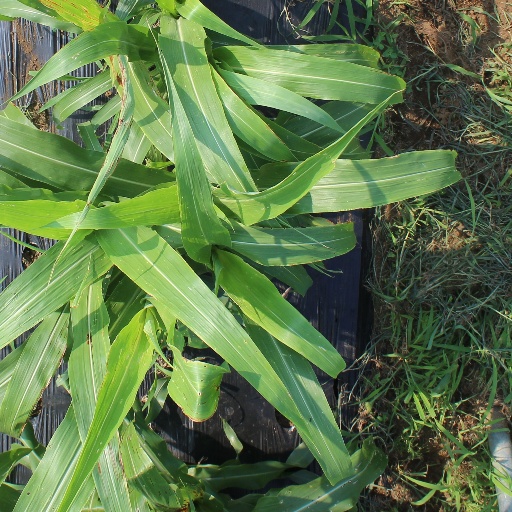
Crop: sorghum